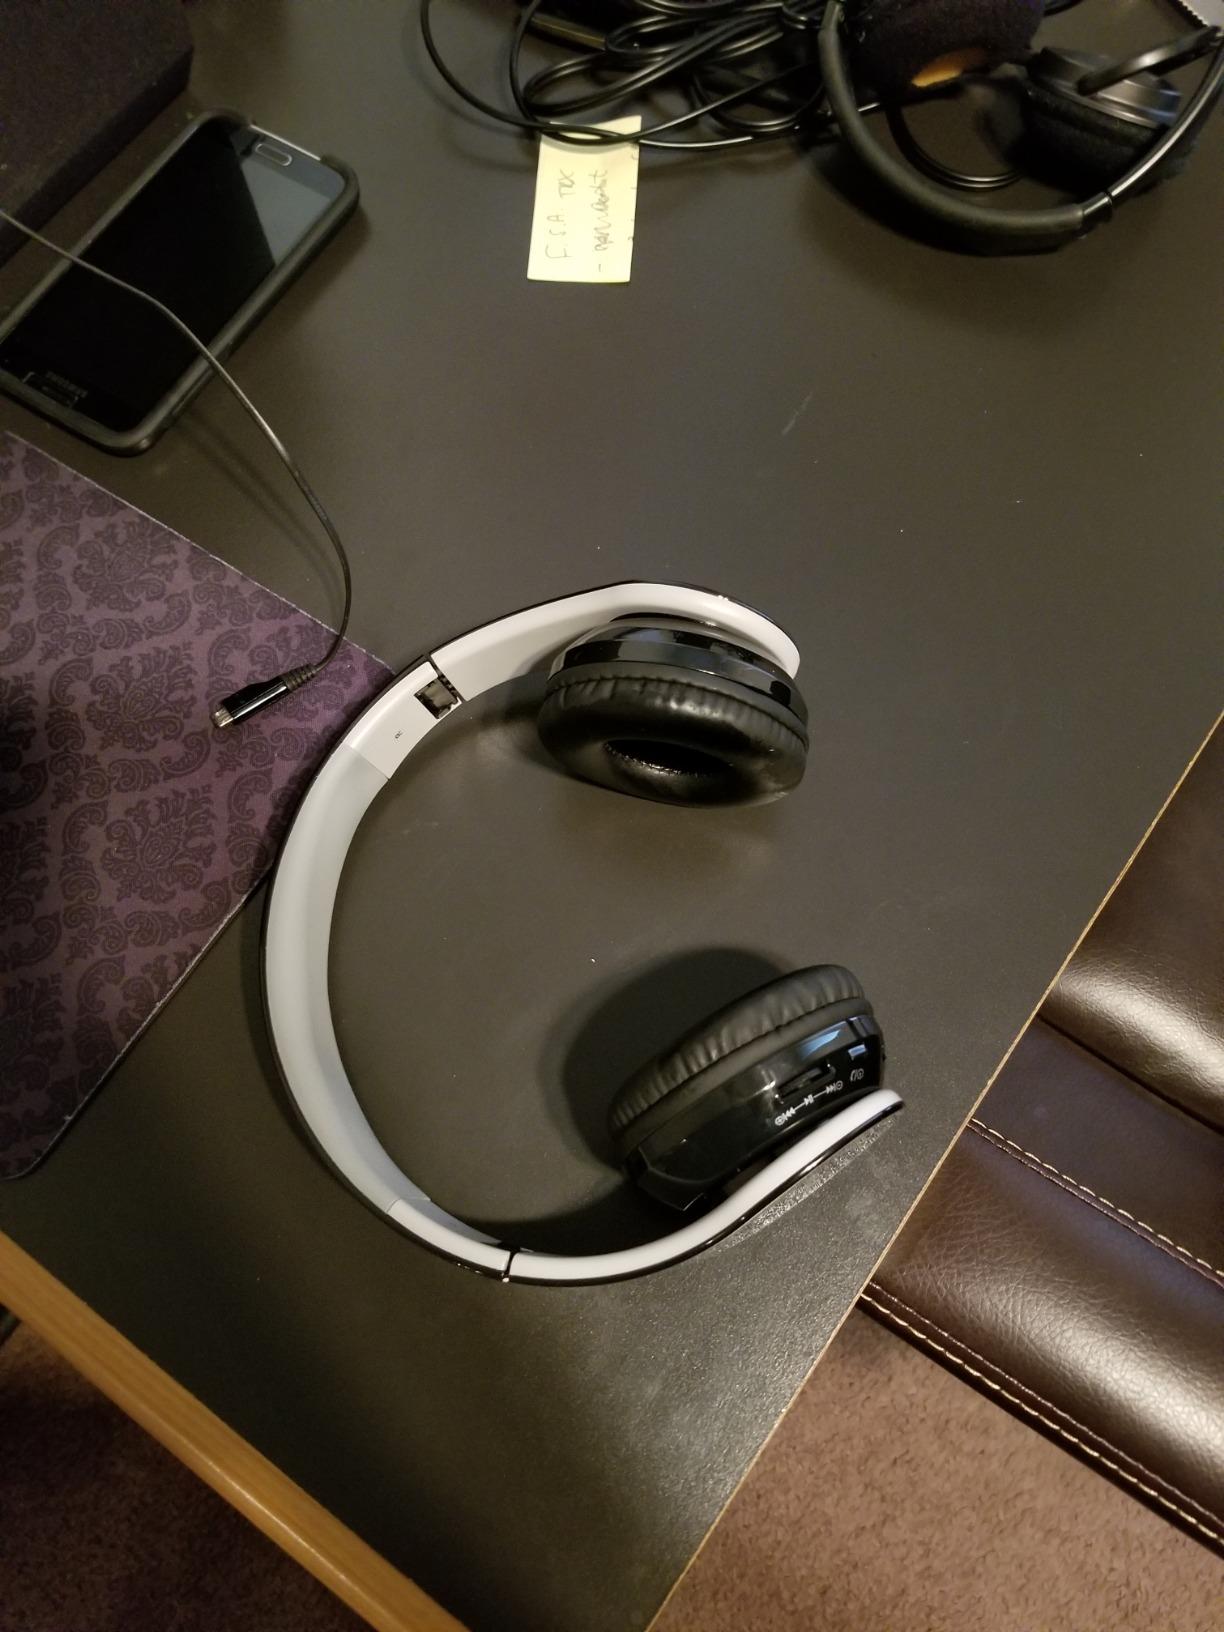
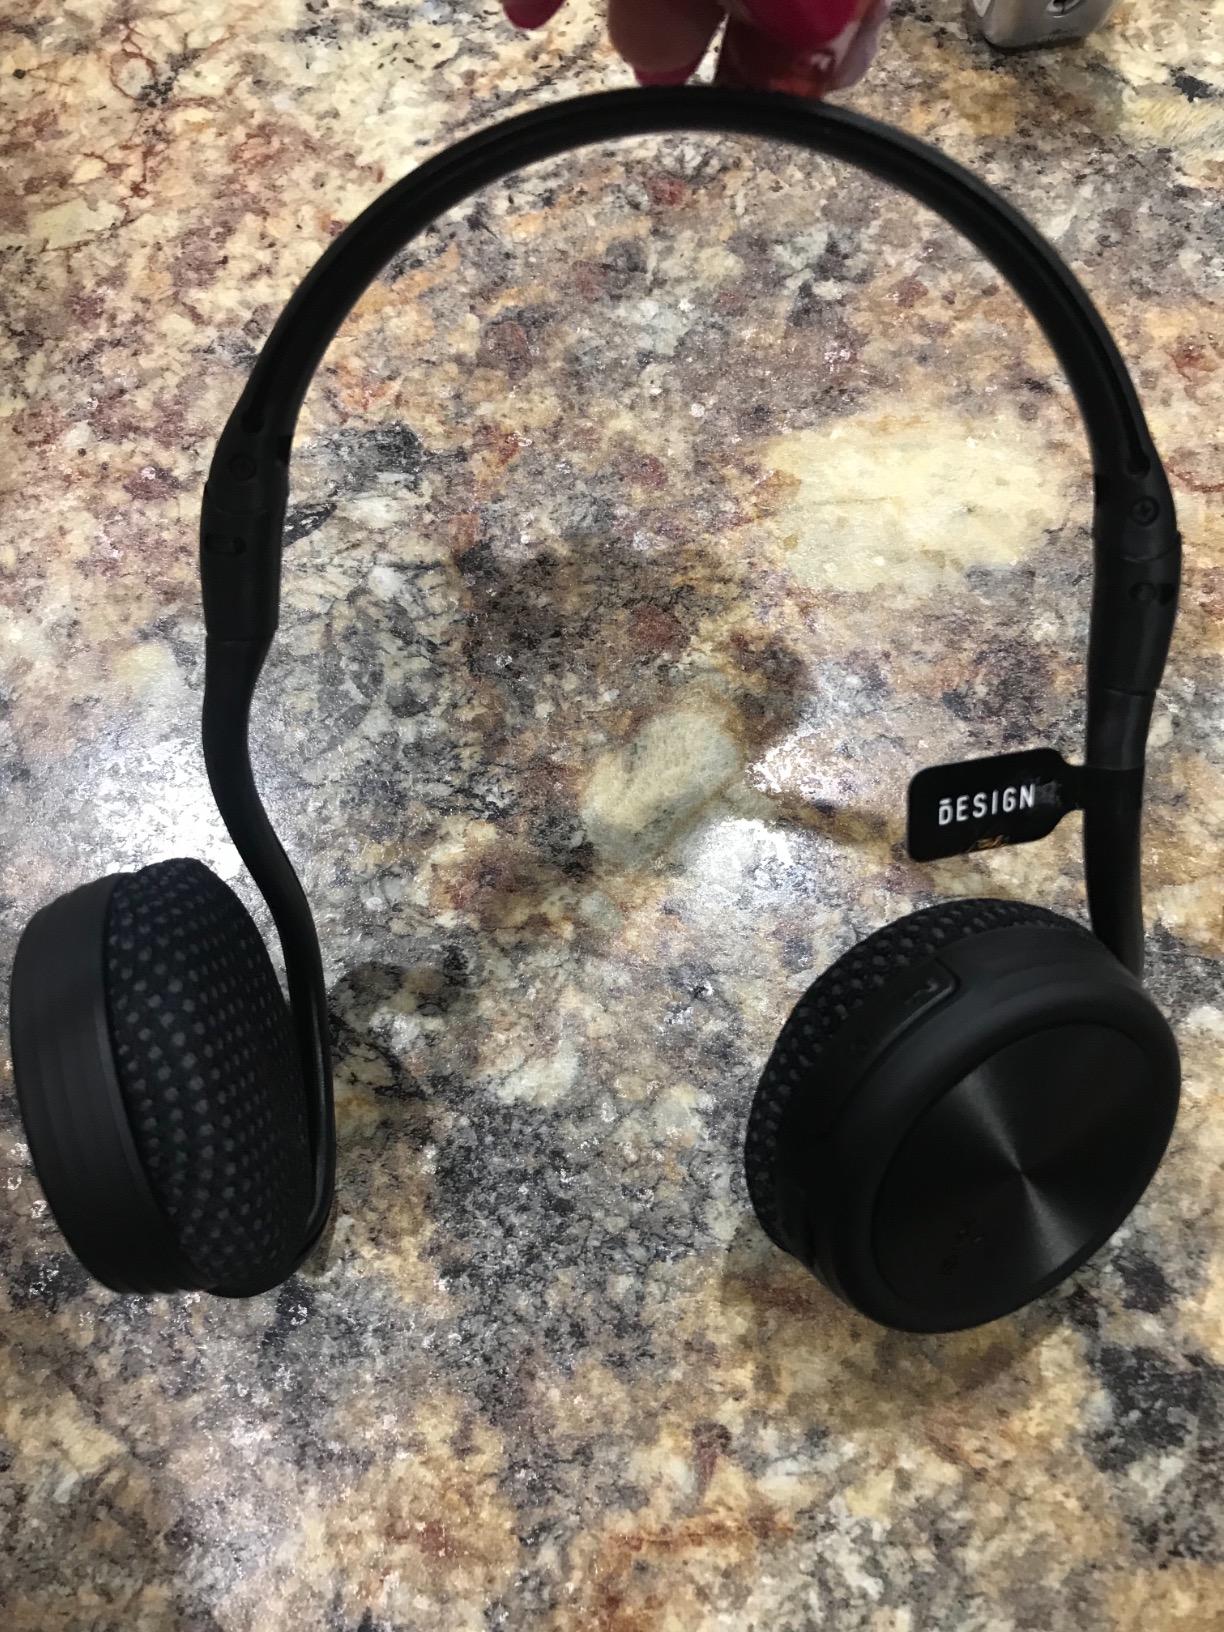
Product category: headphones
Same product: no